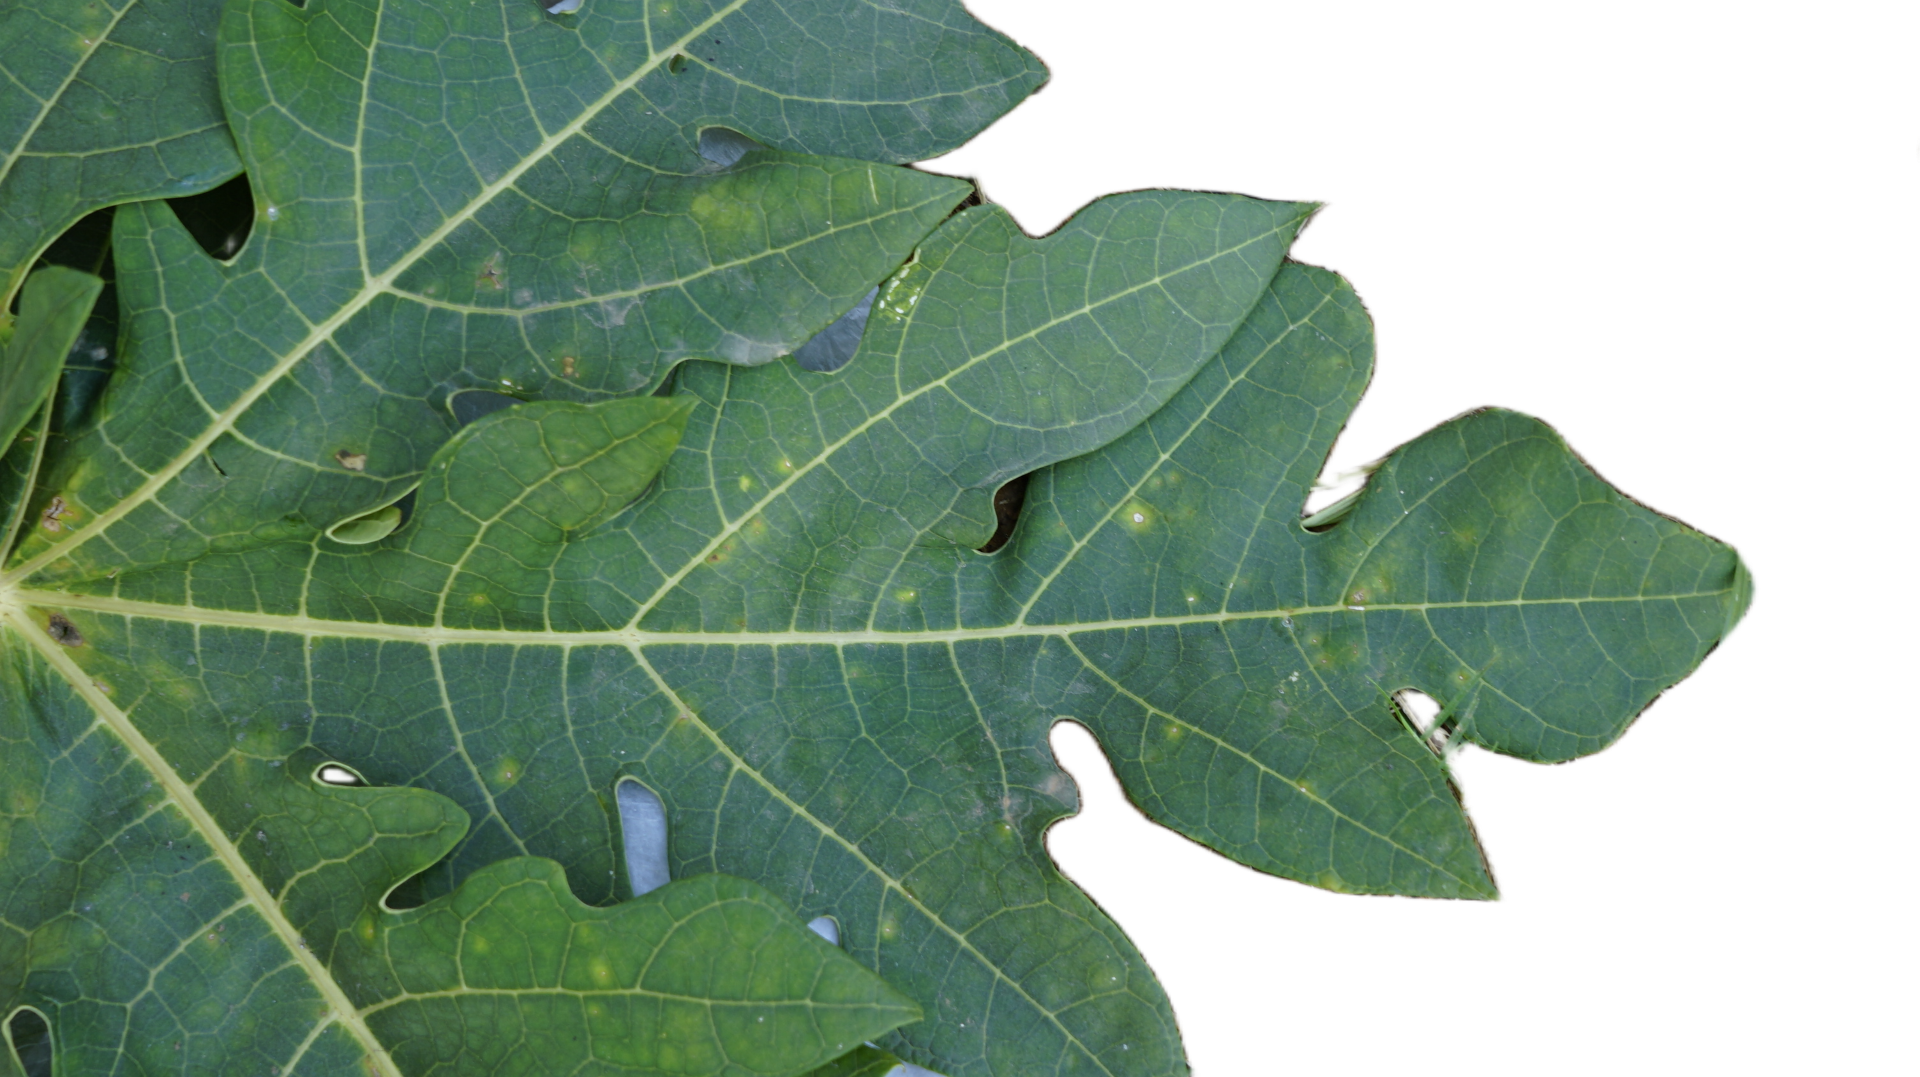
Crop: Papaya
Label: Carica_Insect_Hole